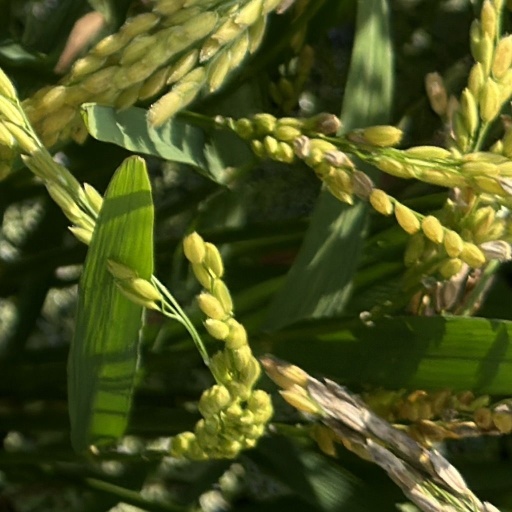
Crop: rice